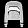
Label: Pullover